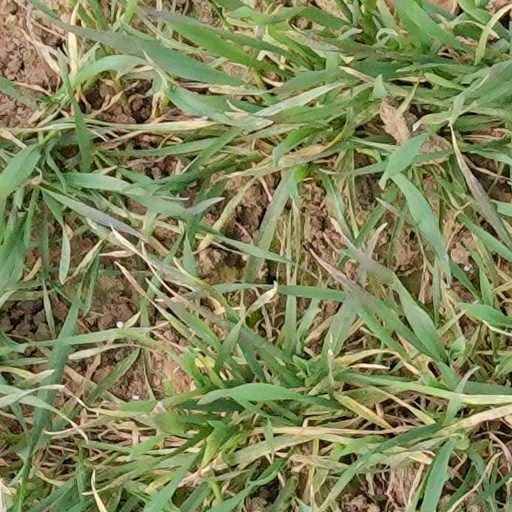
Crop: wheat